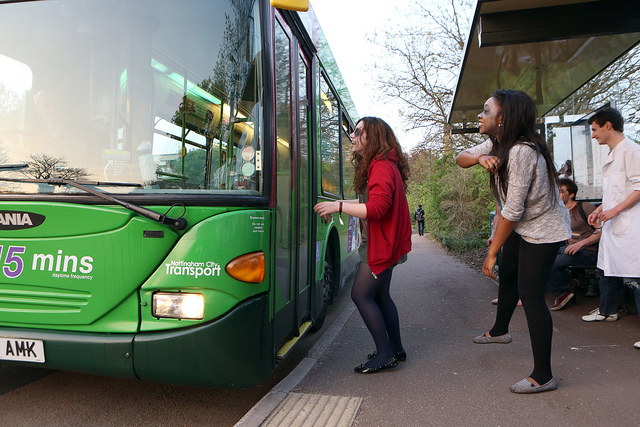
A group of people getting onto a green bus.

some people standing in line to get on a green bus

A group of people at a bus stop.

A pair of women attempting to get on a bus with spooky makeup on.

Two girls standing at the door of a bus at the bus stop.